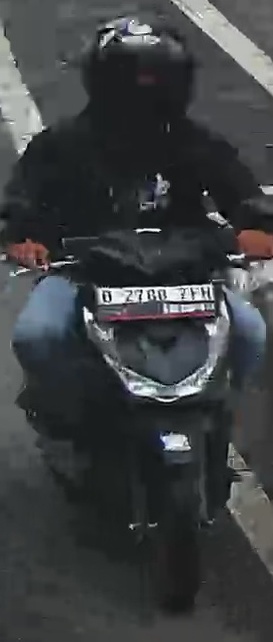
person-with-helmet: 1
person-without-helmet: 0